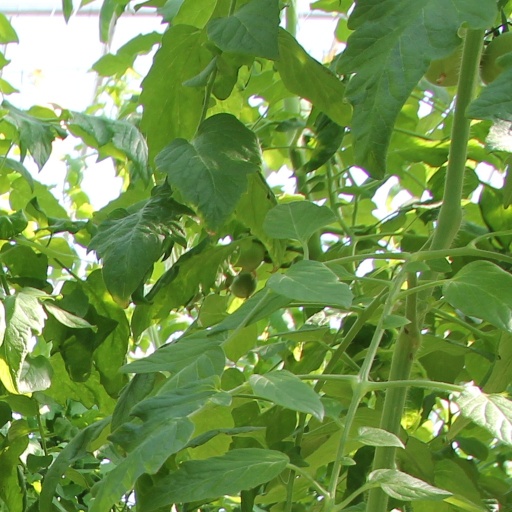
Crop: tomato